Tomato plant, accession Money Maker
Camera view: horizontal (90 deg, fisheye); turntable rotation: 330 degrees
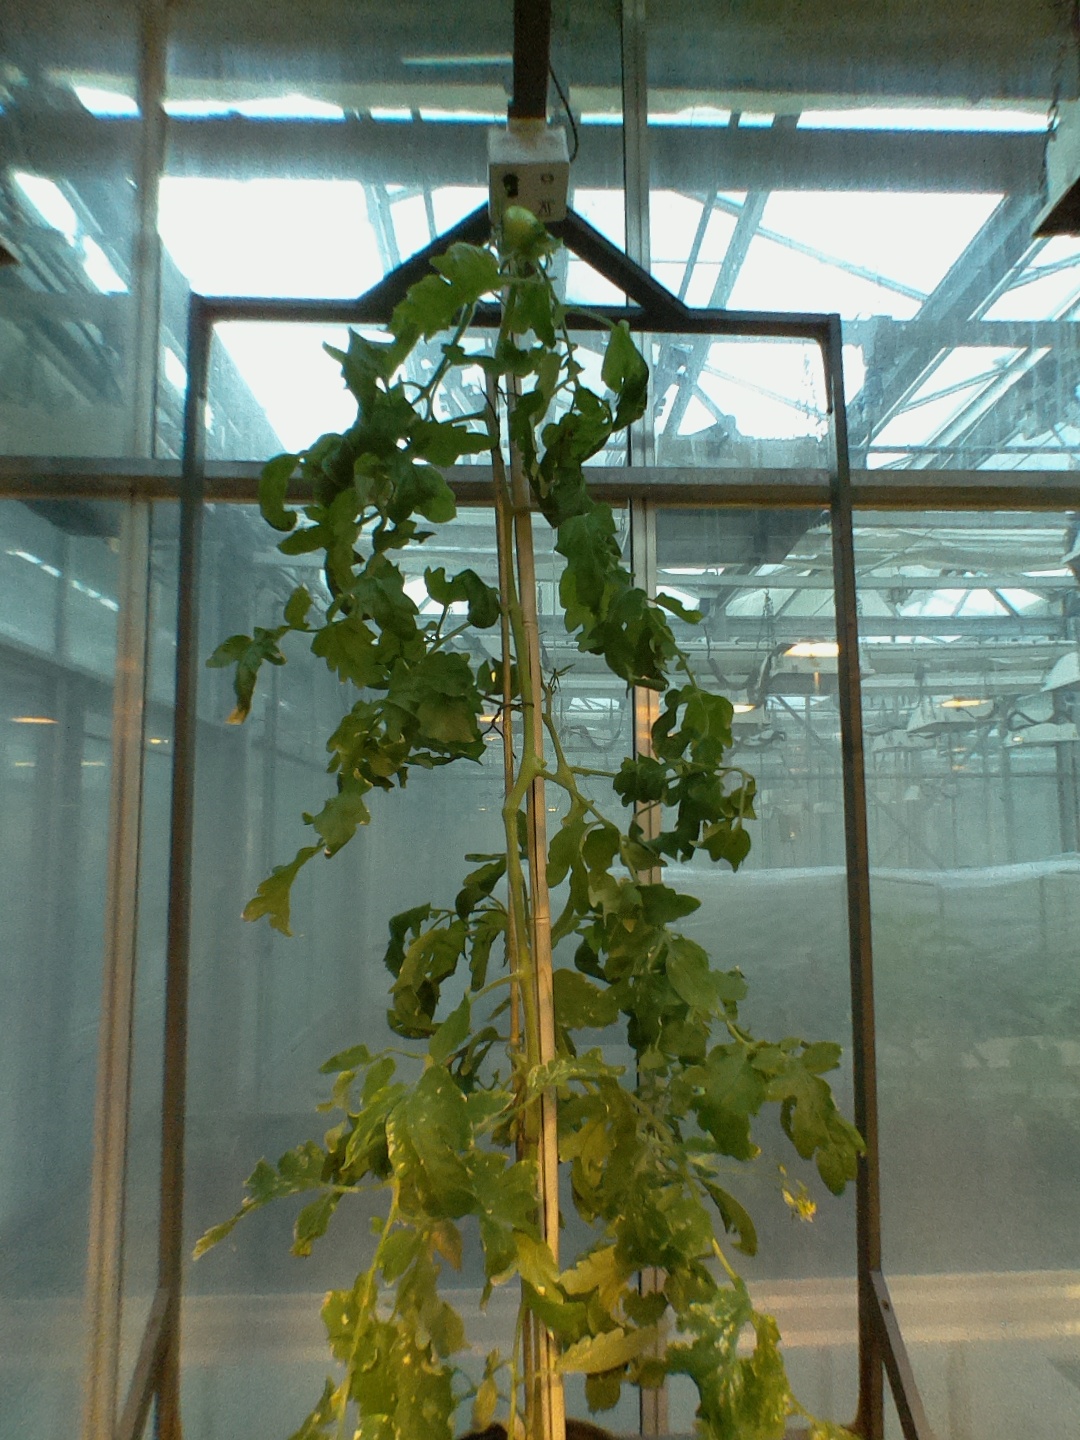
BBCH growth stage 73: 30%-40% of final fruit size